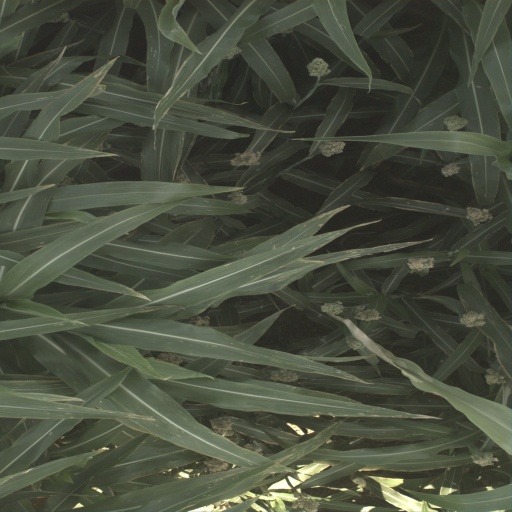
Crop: sorghum